K. L. Saigal

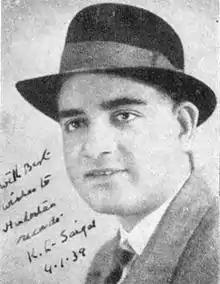
Publicity Photo of Kundan Lal Saigal

In the early 1930s, classical musician and music director Harishchandra Bali brought K.L. Saigal to Calcutta and introduced him to R. C. Boral. R.C. Boral took an instant liking to his talents. Saigal was hired by B. N. Sircar's Calcutta-based film studio New Theatres on a contract of Rs. 200 per month. There he came into contact with contemporaries like Pankaj Mullick, K. C. Dey and Pahari Sanyal.